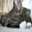
Label: cat